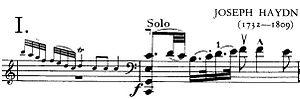
Joseph Haydn a composé plusieurs concertos pour violoncelle dont l'attribution au compositeur reste quelque peu fluctuante.